Deadpool 2

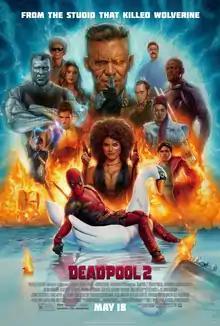
Theatrical release poster

Deadpool 2 is a 2018 American superhero film based on the Marvel Comics character Deadpool. It is the sequel to "Deadpool" (2016) and the eleventh installment in the "X-Men" film series. The film was directed by David Leitch and written by Rhett Reese, Paul Wernick, and Ryan Reynolds, who stars in the title role alongside Josh Brolin, Morena Baccarin, Julian Dennison, Zazie Beetz, T.J. Miller, Brianna Hildebrand, and Jack Kesy. In the film, Deadpool forms the X-Force to protect a young mutant from the time-traveling soldier Cable.